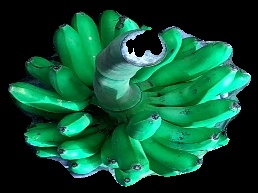
Variety: rasbale
Grade: grade1